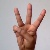
The image shows a hand gesture representing the letter 'W' in Indian Sign Language.